Josef Preishuber-Pflügl

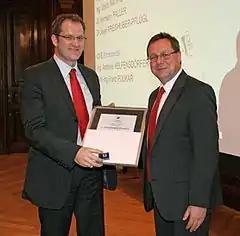
Josef Preishuber-Pflügl IEC 1906 Award ceremony November 2011

He is an RFID, NFC and IoT expert who served as project editor of various international RFID standards, such as ISO/IEC 18000-4 "2.45 GHz air interface", ISO/IEC 18000-6" General UHF RFID air interface", ISO/IEC 18000-63 "Type C: UHF RFID air interface", ISO/IEC 18000-7 "433 MHz Active RFID air interface", ISO/IEC 29143 "Air interface for Mobile Item Identification Methods", and ISO/IEC 29167-1 "RFID Security".